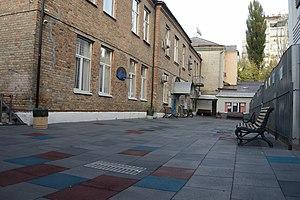
Lycée Français AEFE Anne de Kiev, 52B Bogdana Khmelnytskogo, Kyiv
Le Lycée français Anne de Kiev est la seule école française à Kiev, en Ukraine, homologuée par les ministères de l’Éducation nationale de France et d’Ukraine. Il fait partie du réseau de l’Agence pour l'enseignement français à l'étranger auprès duquel il est un établissement conventionné.